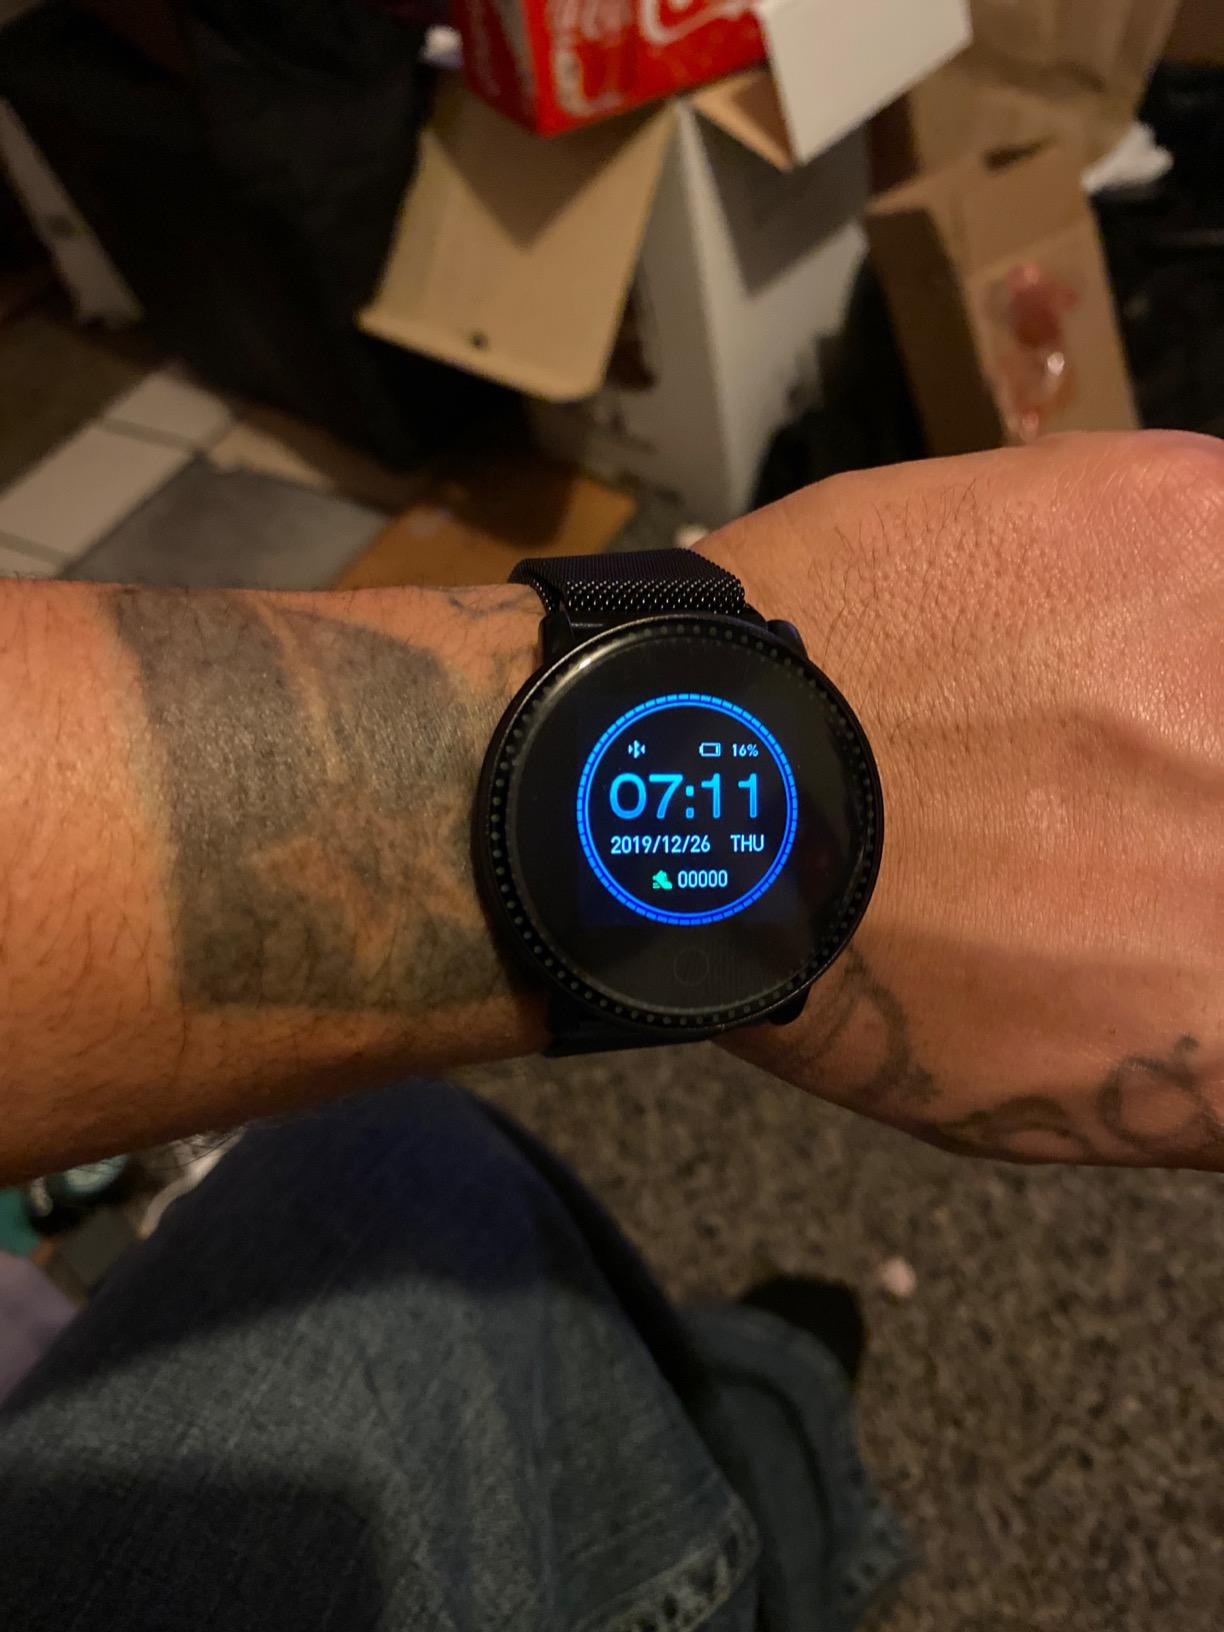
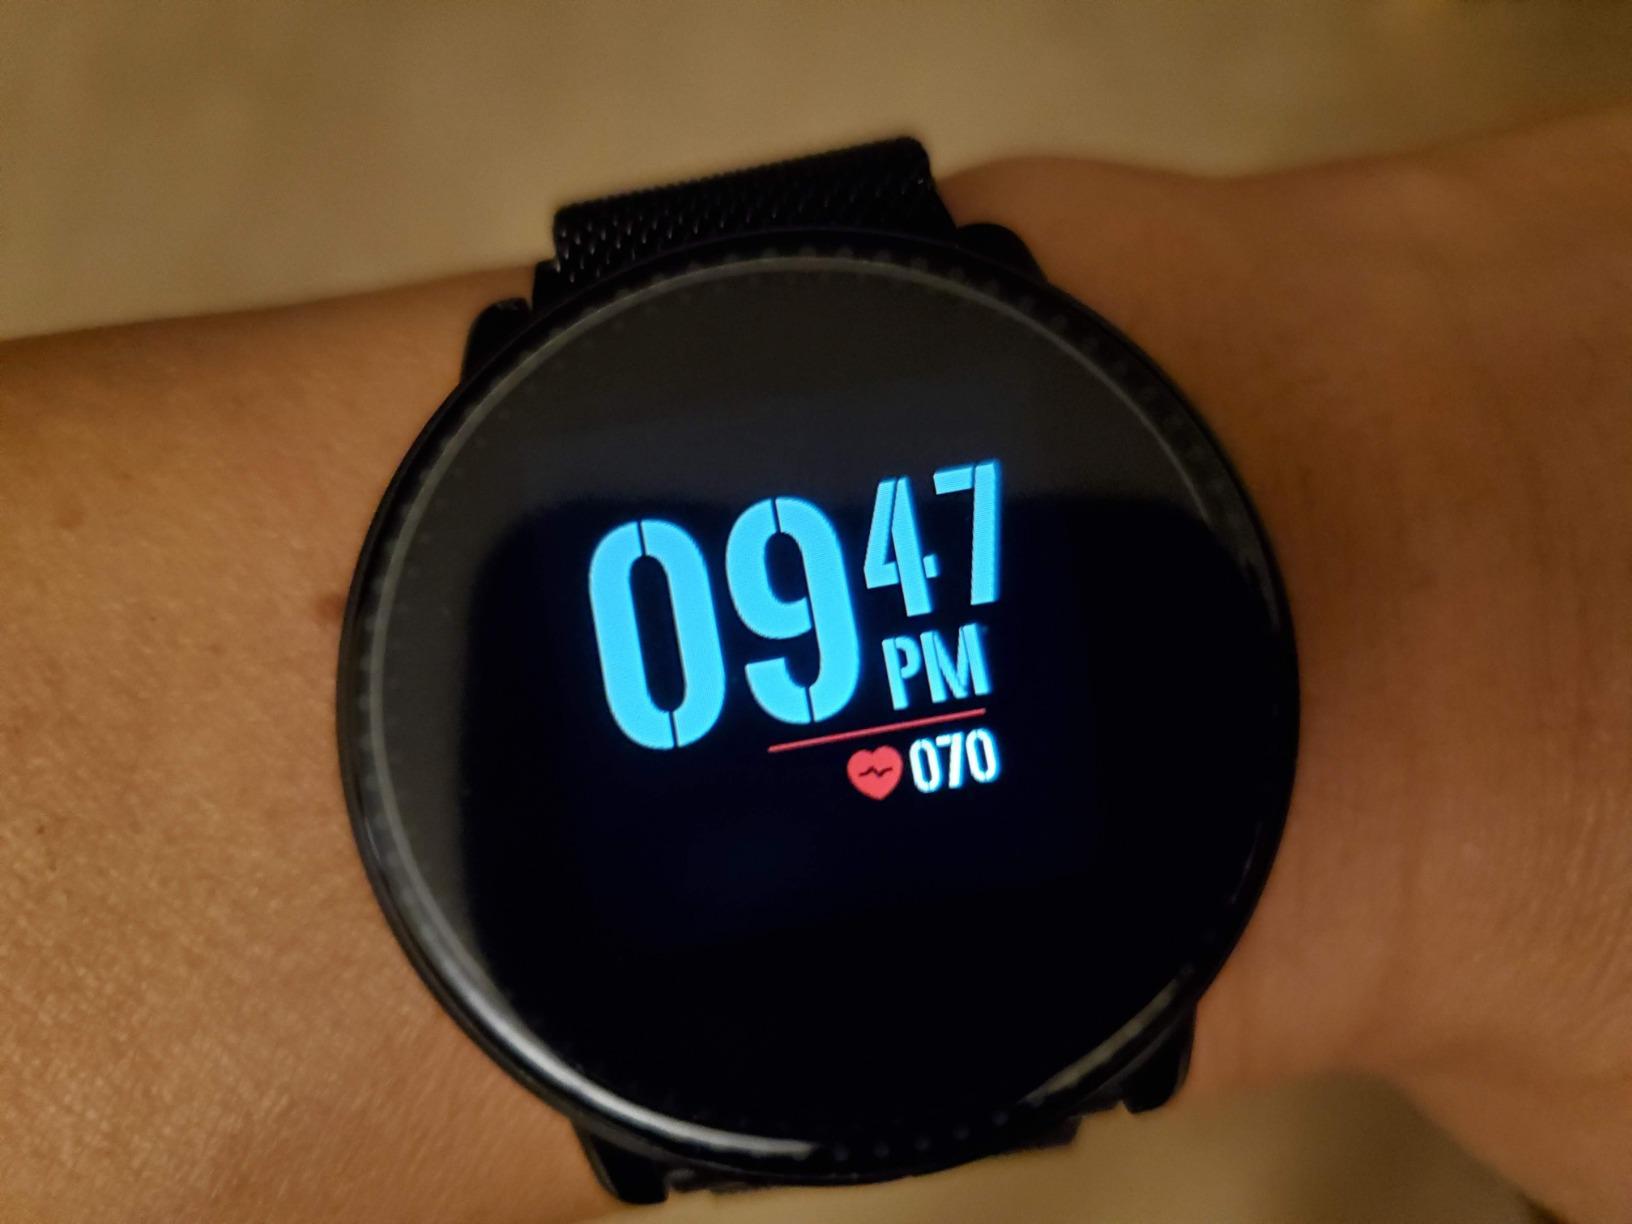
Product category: smartwatch
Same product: yes